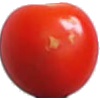
Label: Tomato Cherry Red 1